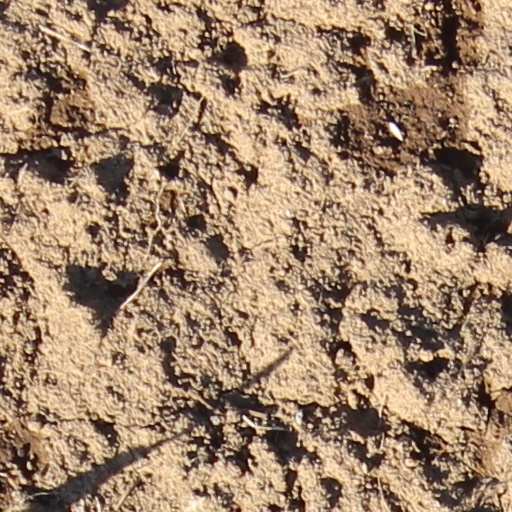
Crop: wheat